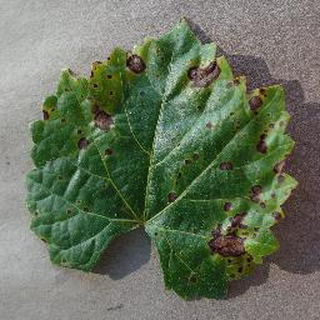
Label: grape_black_rot